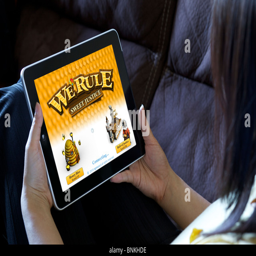
a woman relaxing while playing game